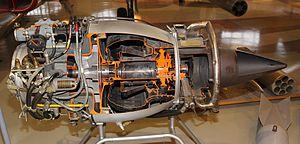
Le Marboré était un petit turboréacteur, produit par Turboméca entre les années 1950 et les années 1970. L'utilisation la plus célèbre de ce moteur fut faite sur les Magister et MS.760 Paris. Il a également été produit sous licence aux États-Unis, sous la désignation de Teledyne CAE J69.